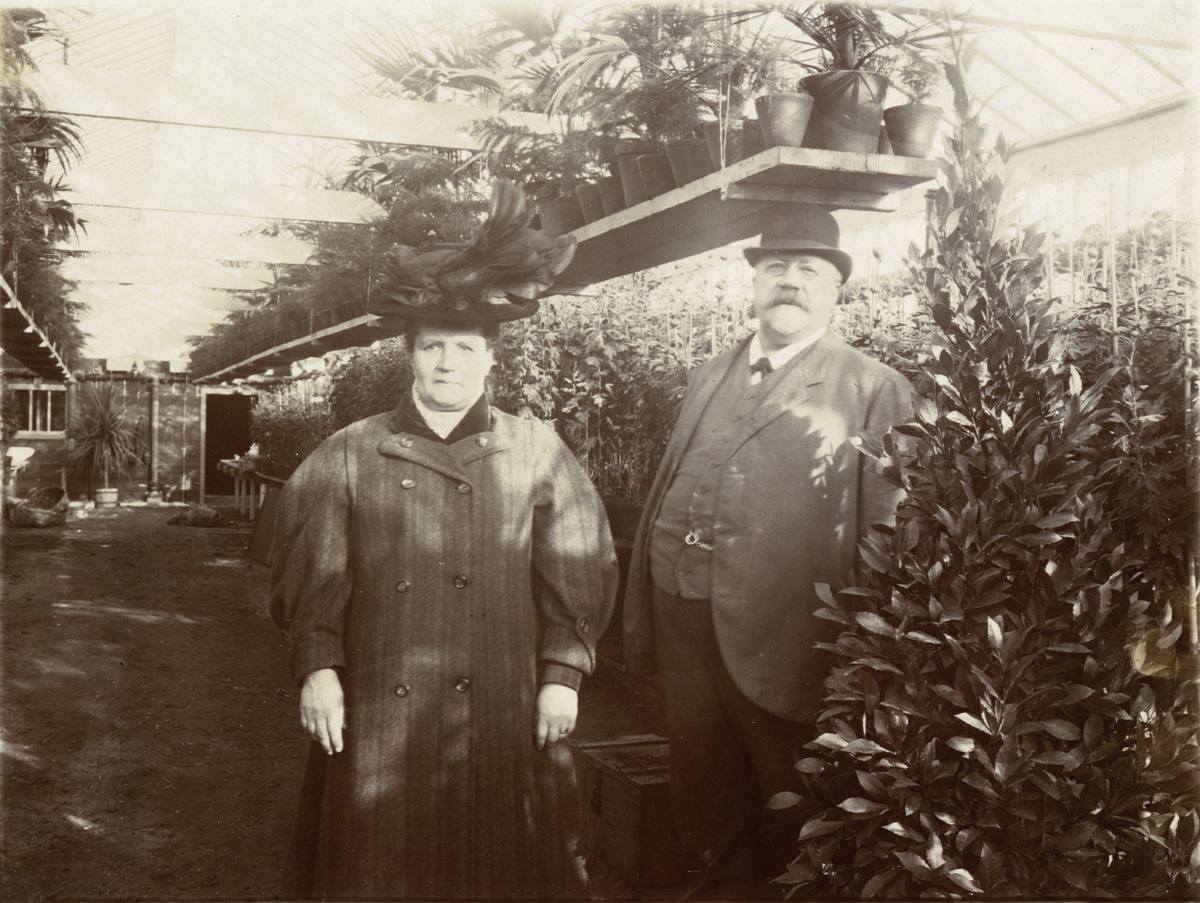
Kauppapuutarhamestari V
sisällön kuvaus: Kauppapuutarhamestari V. F. Sagulin vaimonsa kanssa Arkadian huvilan kasvihuoneissa. mustavalkoinen
Ajankohta: kuvausaika 1897
Paikka: Suomi, Uusimaa, Helsinki, Töölö Helsinki, Etu-Töölö Helsinki, Mannerheimintie 26 - 30
Aiheet: Sagulin, V.F., miehet, naiset, vaatteet päällysvaatteet, puutarhat kauppapuutarhat, kasvihuoneet, kasvit huonekasvit, yrittäjät, venäläiset